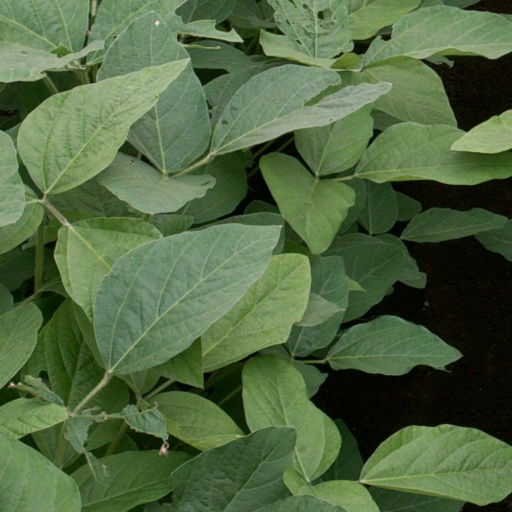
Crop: soybean